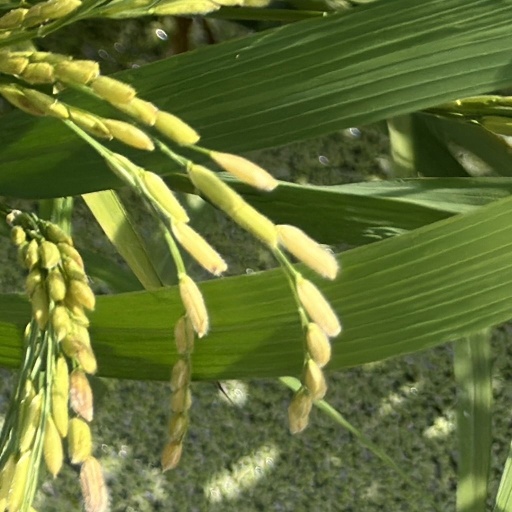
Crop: rice